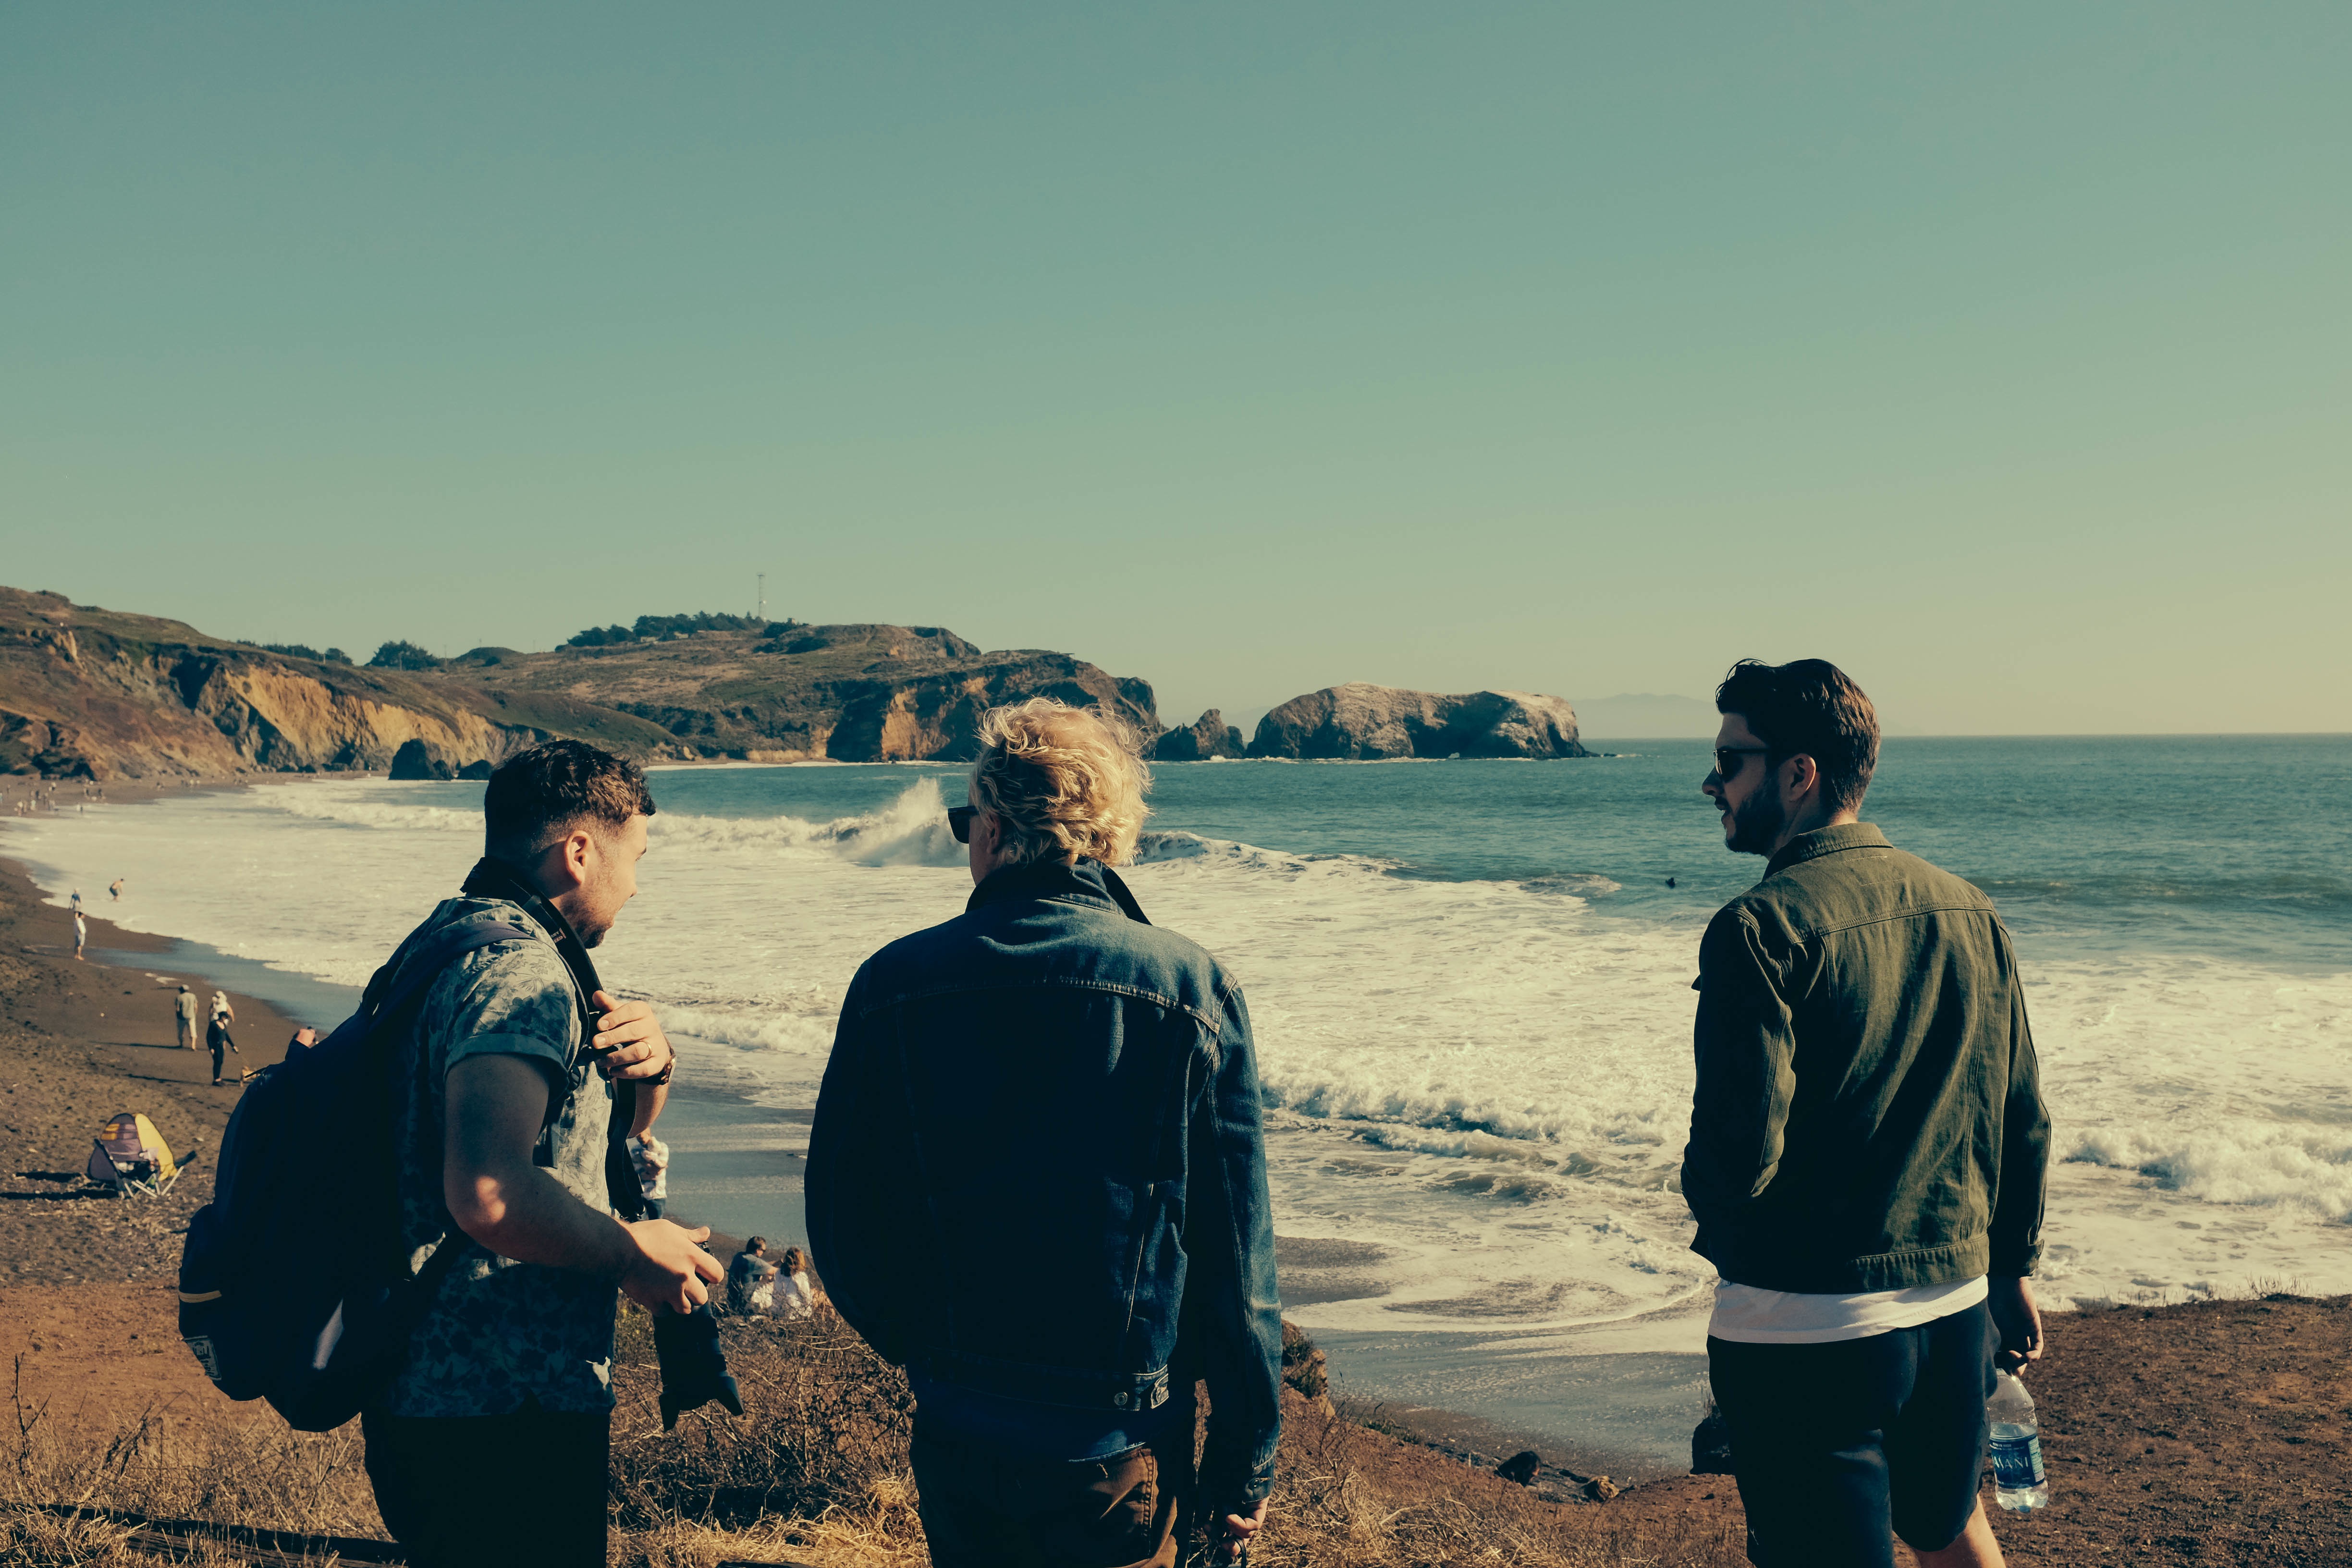
sea, mountain, people, vacation